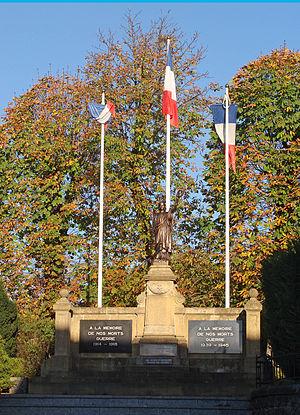
Monument aux morts de L'Hôpital (Moselle)
L’Hôpital est une commune française de Lorraine, située dans le département de la Moselle, en région Grand Est. Elle est localisée dans la région naturelle du Warndt, dans le bassin de vie de la Moselle-est et dépend de l'Agglo Saint-Avold Synergie.